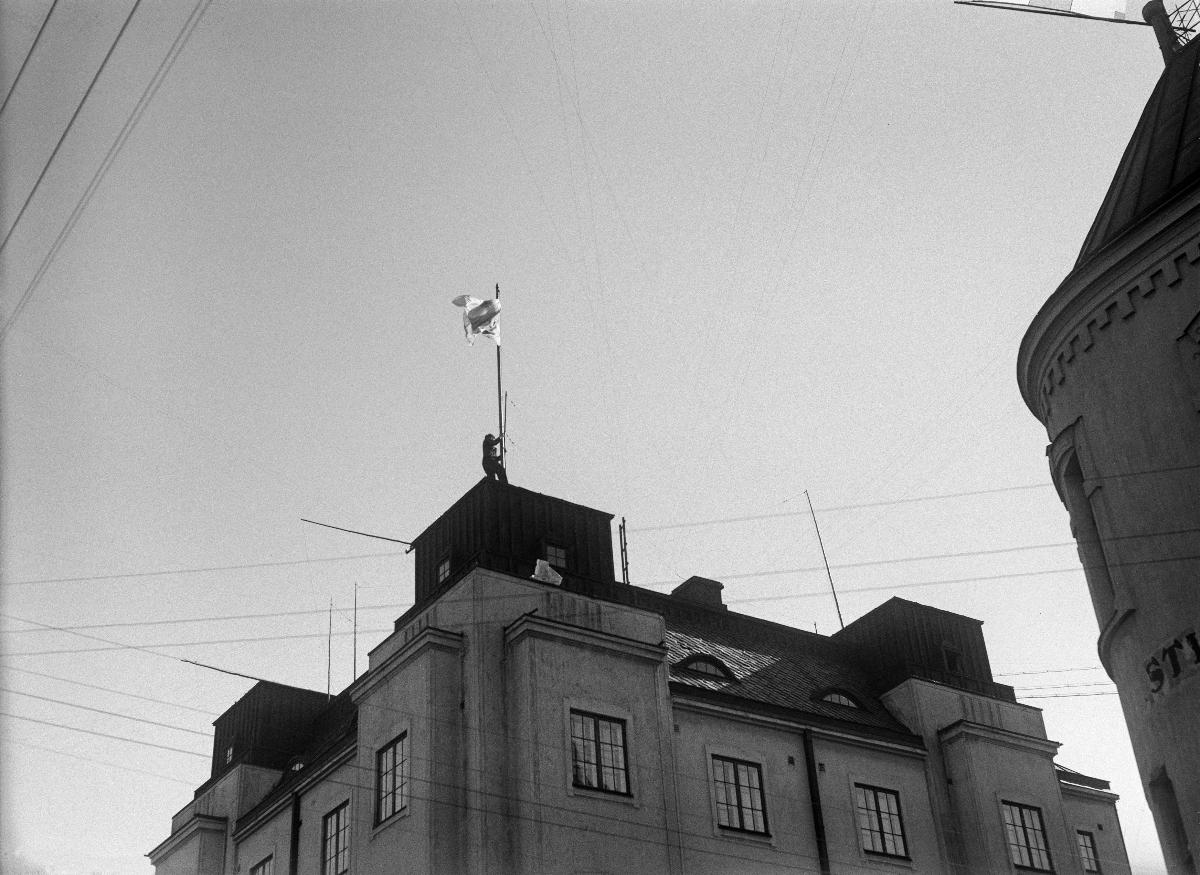
Suomen lipun päivä 1933
Finnish flag day in 1933
sisällön kuvaus: Suomen lipun päivänä vedetään lippu Oulun sosiaalidemokraattisen yhdistyksen ja Työväen kirjateollisuus oy:n lipputankoihin taloihin kuulumattomien toimesta. content description: Group of people who have nothing to do with buildings are raising flag on roof of Oulu's social democrats society's and working people's publishing company's roof on Finnish flag day.
Vuosi: 1933
Paikka: Suomi, Oulu, Suomi, Pohjois-Pohjanmaa, Oulu
Aiheet: kokokuva; ulkokuva; rakennukset; liputus; suomen lippu; buildings; flagging; byggnader; flaggning